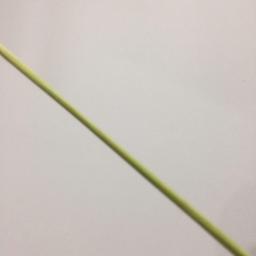
Label: Rice___Healthy